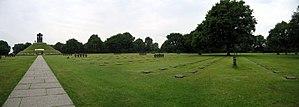
Panorama du Cimetière allemand de La Cambe (Calvados, Basse-Normandie)
Le cimetière militaire allemand de La Cambe est un cimetière allemand de la Seconde Guerre mondiale situé à La Cambe dans le nord-ouest du Calvados. 21 222 soldats allemands tombés lors des combats de juin à août 1944 au cours de la bataille de Normandie y sont enterrés.
La Cambe est une commune française, située dans le département du Calvados dans la région de Normandie, peuplée de 561 habitants.